Glendy B. Arnold

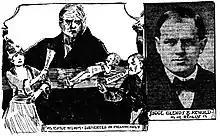
Left, an imaginative drawing by Marguerite Martyn of Judge Arnold in his divorce court with disputing litigants and their child as a supine doll in front of him. Right, a photograph of the judge

Arnold was born January 30, 1875, in Frankfort, Kentucky, his father being Christian minister T.N. Arnold. The younger Arnold attended public and private schools in Frankfort, the Kentucky Military Institute and then studied law at Washington University School of Law, entering private practice in 1901.